Eartha M. M. White

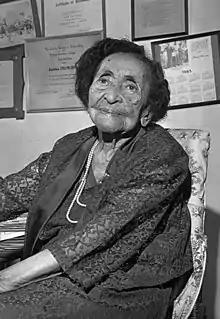
Eartha M.M. White

Eartha Mary Magdalene White (November 8, 1876 – January 18, 1974) was an American humanitarian, philanthropist, and businesswoman.